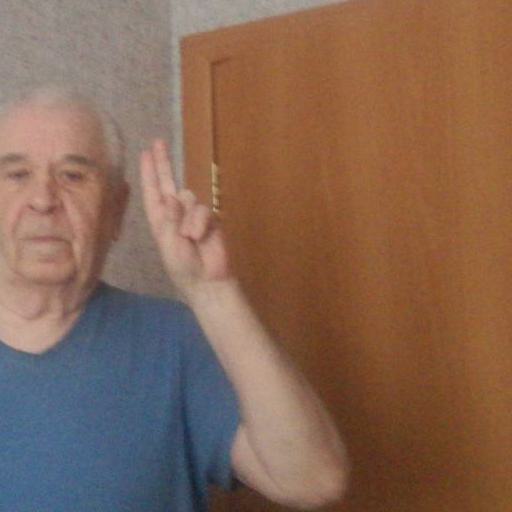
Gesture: two_up